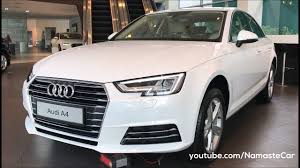
Label: noambulance